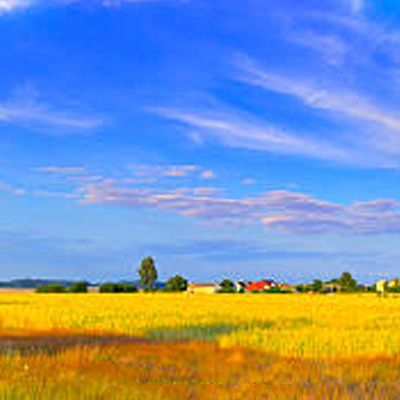
Cloud type: Cirrostratus (Cs)